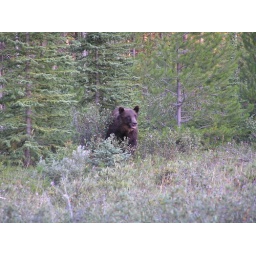
Grizzly bear - our first! Bears in mirror are closer than they appear!